Tolmiea menziesii

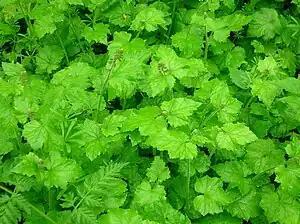
"Tolmiea menziesii" foliage.

"Tolmiea menziesii" has hairy, five to seven-lobed, toothed leaves and a capsule fruit containing spiny seeds.